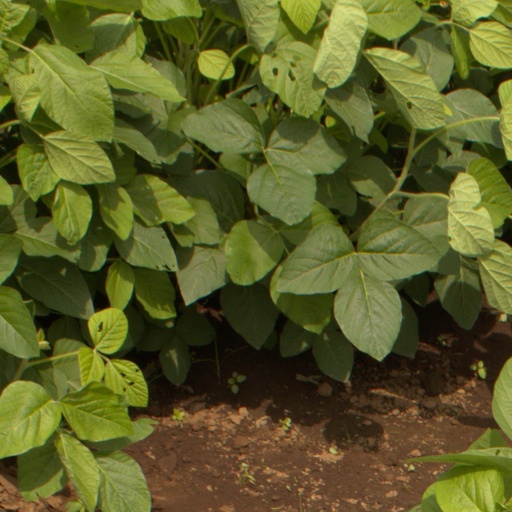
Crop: soybean